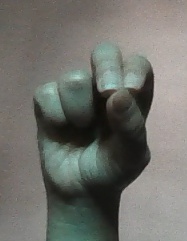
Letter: gaaf